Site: brandenburg
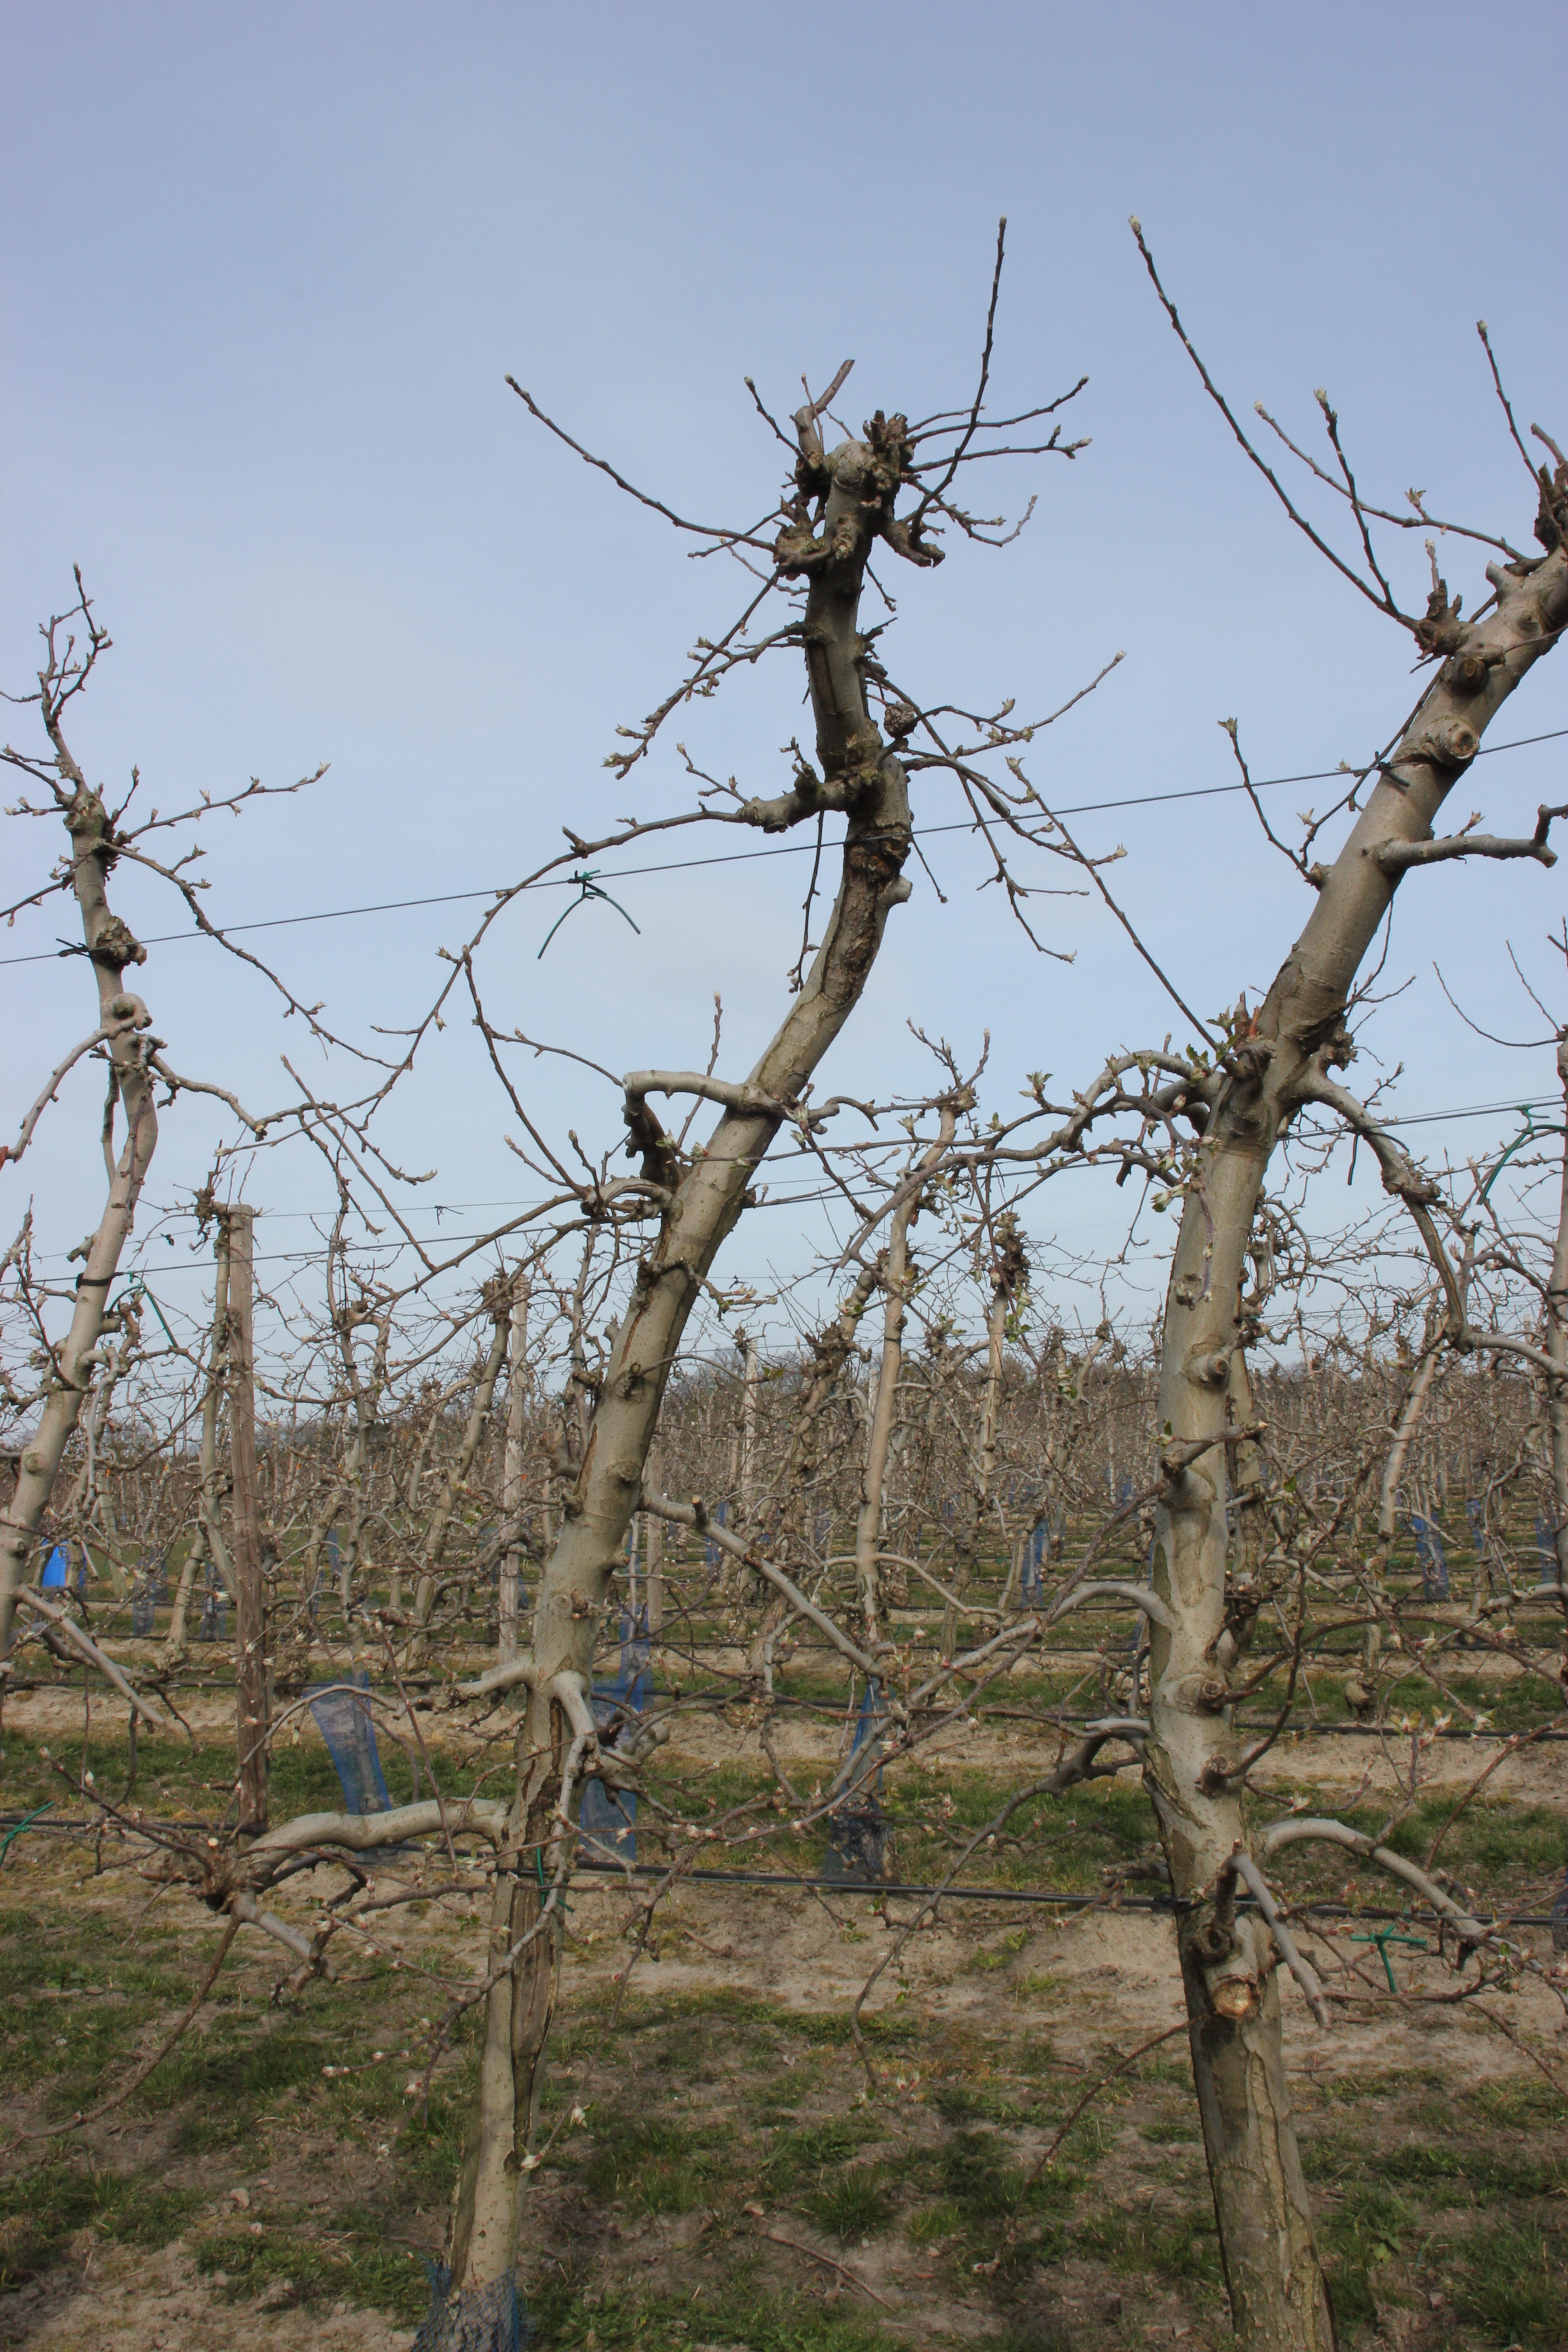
Growth stage (BBCH 54): Inflorescence emergence